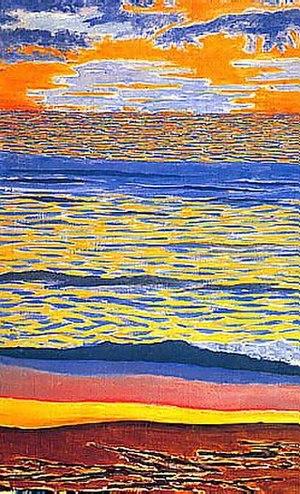
Nikolaï Ivanovitch Koulbine, né le 20 avril 1868 à Saint-Pétersbourg et mort le 6 mars 1917 à Saint-Pétersbourg, est un peintre et musicien russe, théoricien de l'avant-garde russe, mécène, théoricien du théâtre et philosophe ; un des premiers organisateur des réunions entre artistes, des expositions d'art nouveau en Russie, initiateur de débats, d'éditions collectives, d'encyclopédies. Docteur en médecine et médecin militaire, chargé de cours à l'académie de médecine de l'armée S. M. Kirov, médecin de l'État-major général, fonctionnaire de niveau 4 : conseiller d'État.